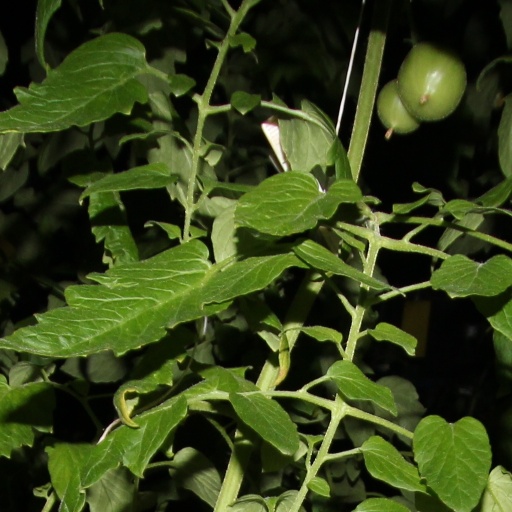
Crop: tomato